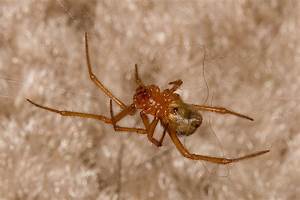
Label: ragno